Colette (2013 film)

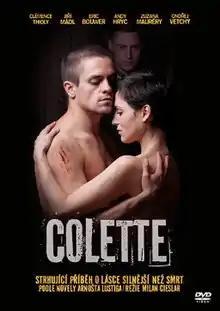

Colette, also released under the name Prisoner of Auschwitz, is a 2013 English language Czech-Slovak-Dutch war film written and directed by Milan Cieslar and starring Jirí Mádl and . It is set in World War II and based on the Arnošt Lustig book, "A girl from Antwerp".